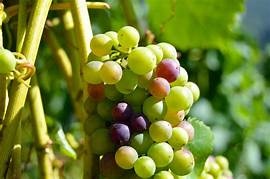
Label: grape